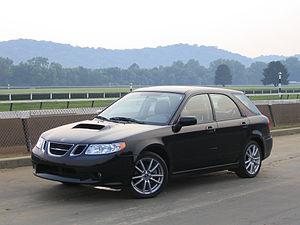
La Saab 9-2X est une Subaru Impreza Wagon de seconde génération, fabriquée au Japon pour le constructeur automobile Saab entre 2004 et 2005, et réservée au marché nord américain.